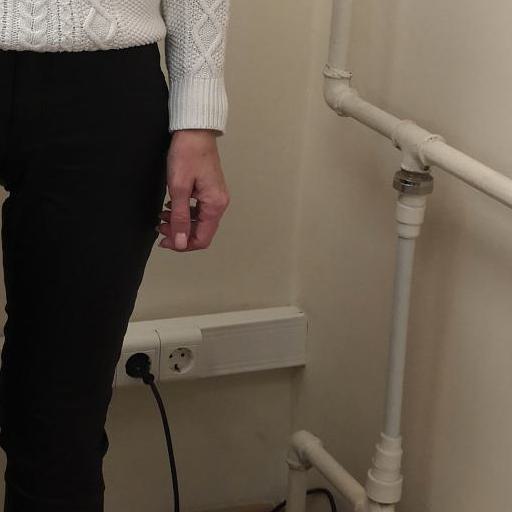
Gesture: no_gesture